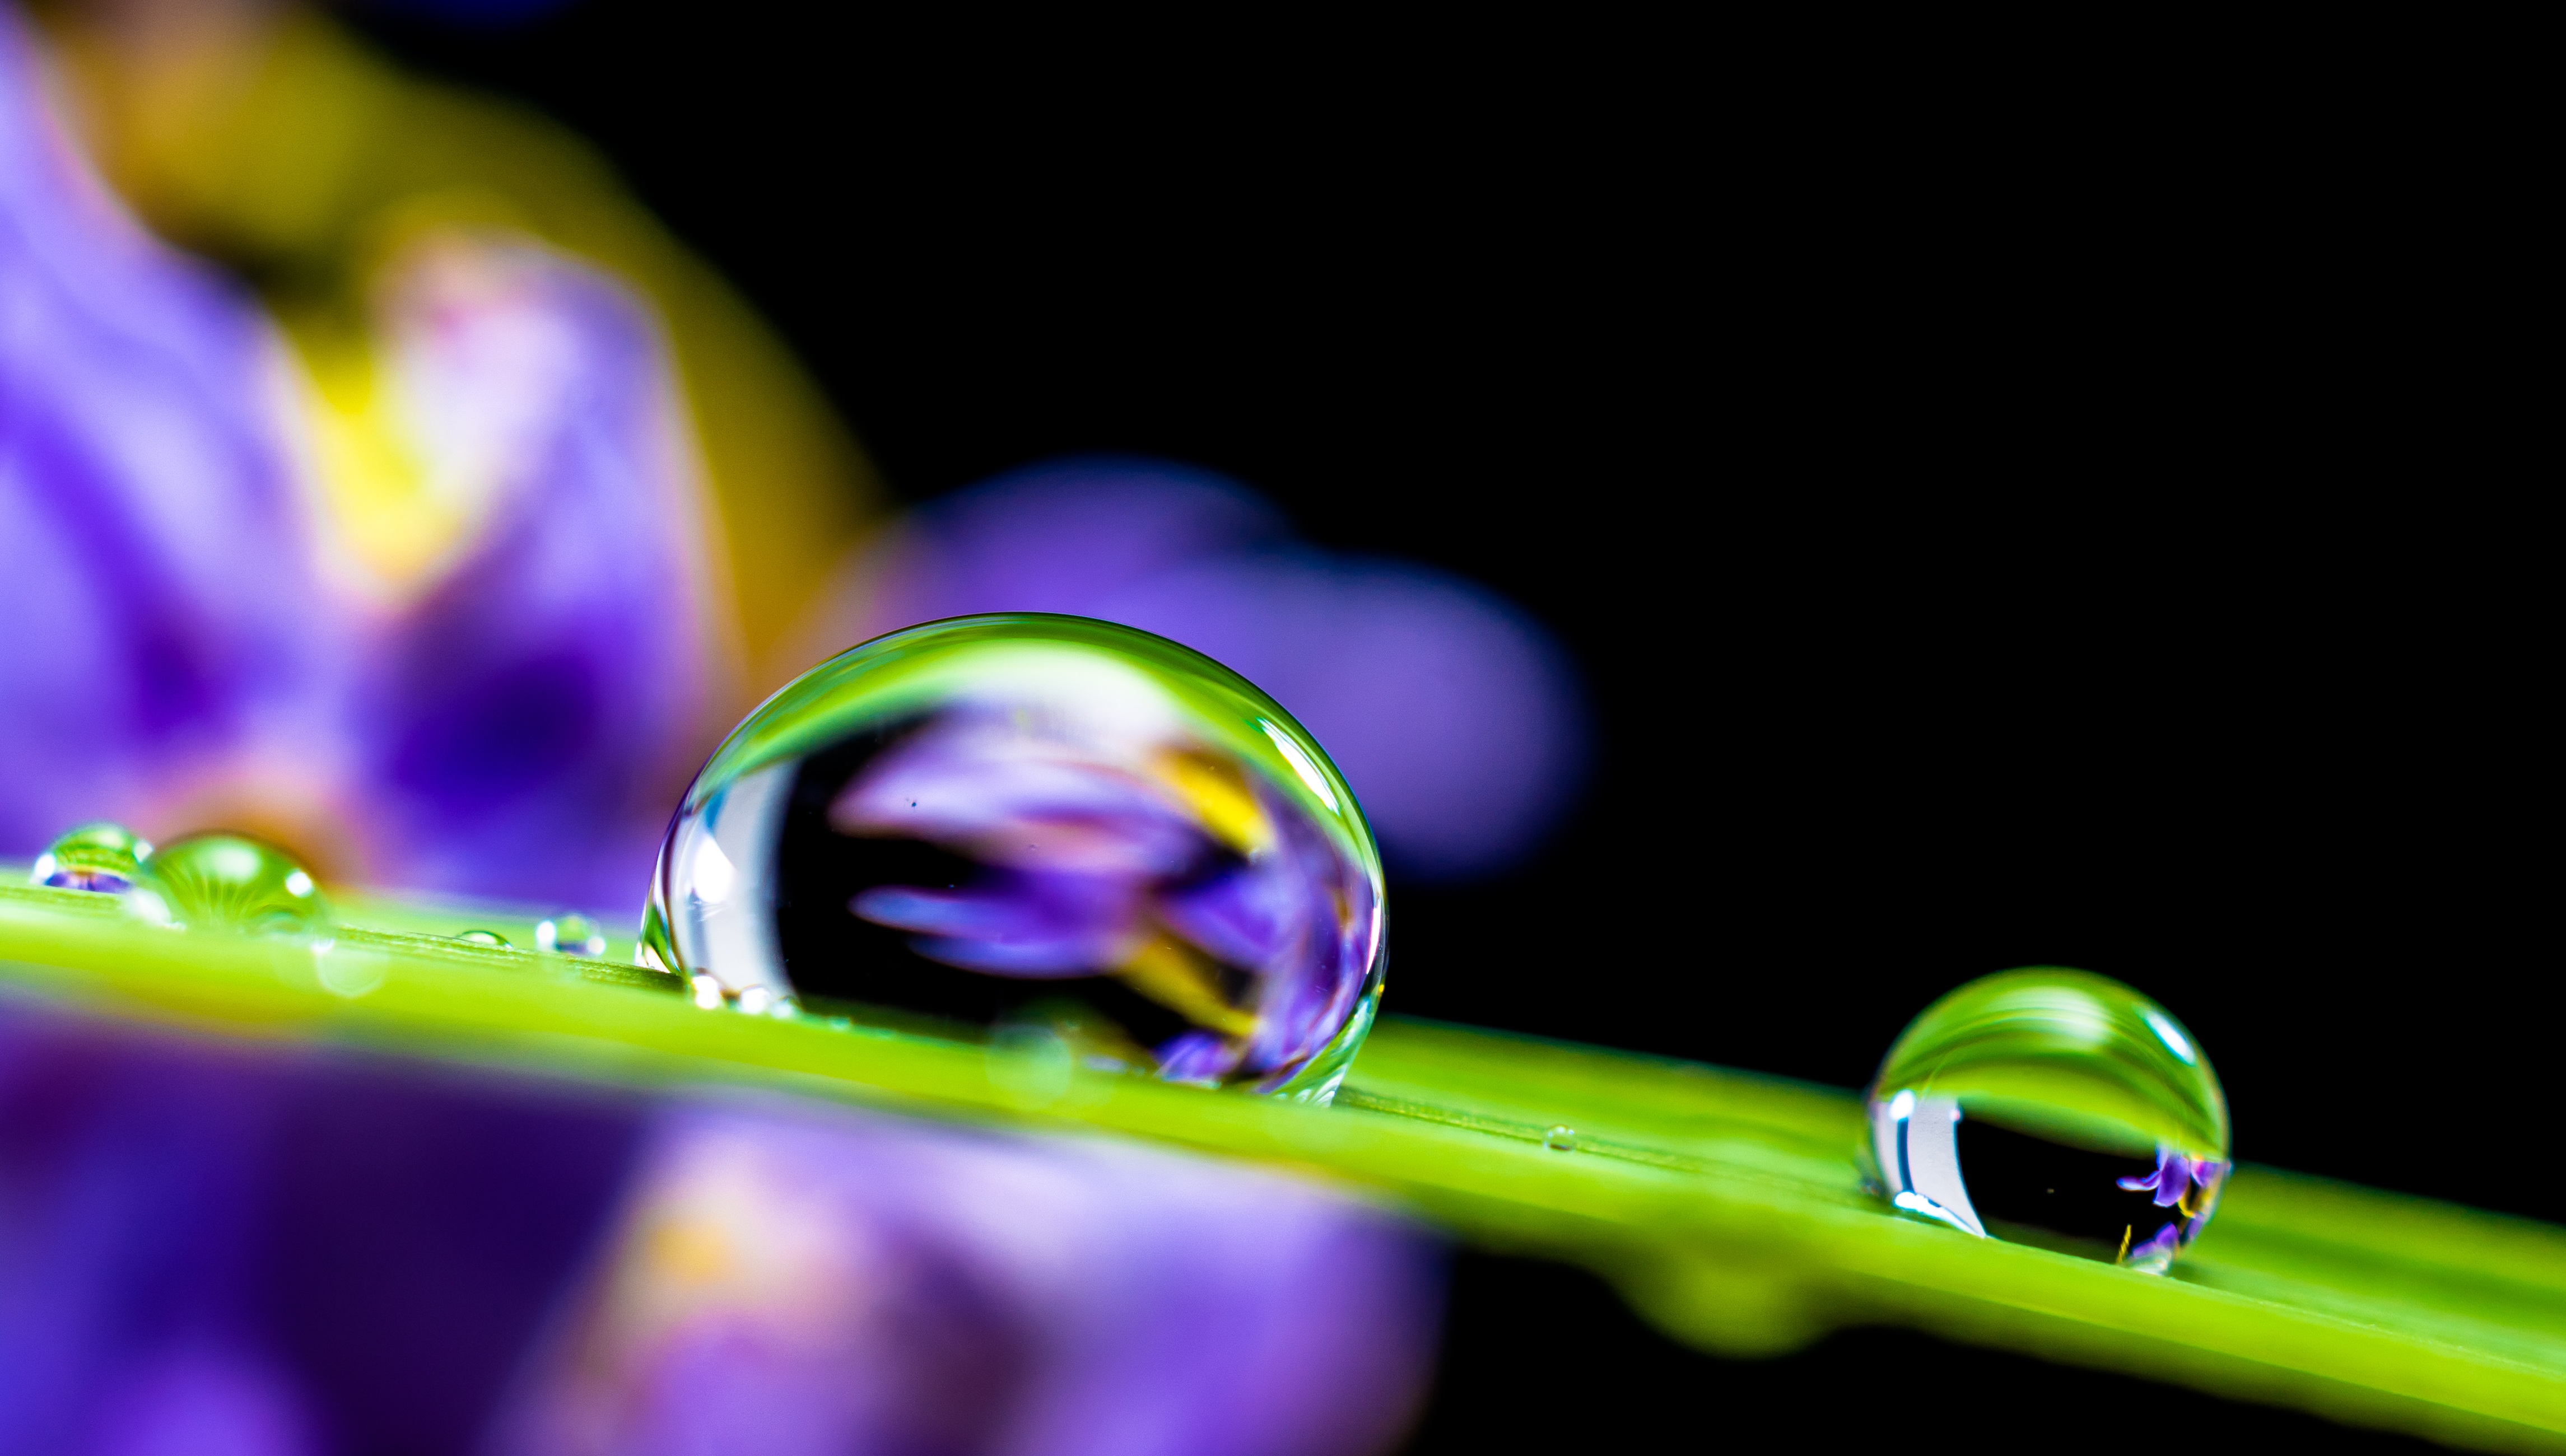
blossom, drop, dew, plant, photography, leaf, flower, bloom, green, color, macro, blue, yellow, drip, close up, blade of grass, drop of water, moisture, macro photography, plant stem, computer wallpaper